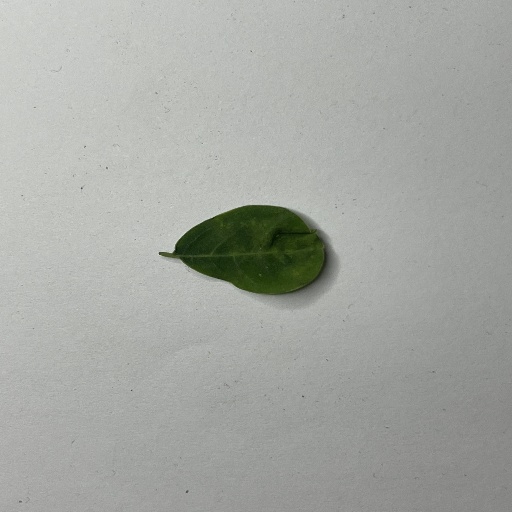
Species: Sojina
Leaf condition: Bacterial Spot